Lambanog

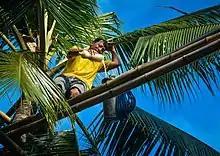
A worker in the Philippines collecting sweet coconut sap from cut flower stalks for the production of "lambanog"

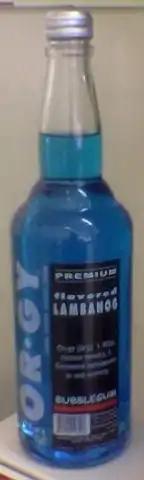
Bubblegum-flavored "lambanog"

Tubâ, a kind of palm wine, existed in the Philippines before colonisation. They were widely consumed for recreation and played an important role in various religious rituals. Heavy consumption of alcohol in the Philippine islands was described in several Spanish accounts. Social drinking ("tagayan" or "inuman" in Tagalog and Visayan languages) was and continues to be an important aspect of Filipino social interactions.